Espousals of the Blessed Virgin Mary

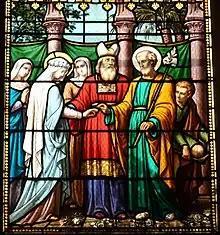
Marriage of the Virgin, Saint-Quiriace de Provins

The Espousals of the Blessed Virgin Mary or Marriage of the Virgin Mary is a Christian feast that is celebrated by certain communities within the Catholic Church, such as the Oblates of Saint Joseph. It was formerly generally observed on January 23, but was removed from many local calendars by the Sacred Congregation of Rites.